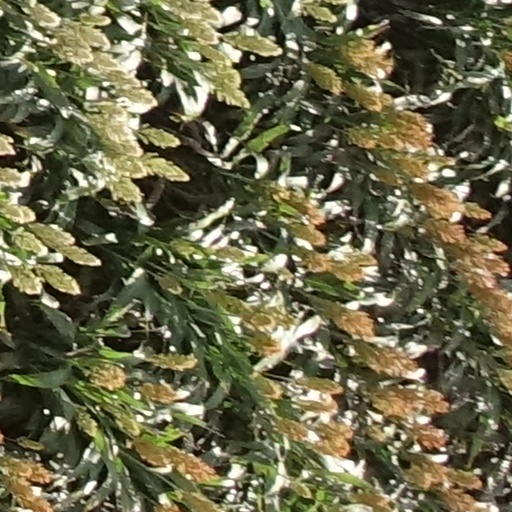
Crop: sorghum